History of the Indo-Greek Kingdom

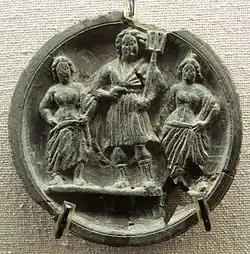
An Indo-Greek stone palette showing Poseidon with attendants. He wears a chiton tunic, a chlamys cape, and boots. 2nd–1st century BCE, Gandhara, Ancient Orient Museum.

To the south, the Greeks occupied the areas of the Sindh and Gujarat down to the region of Surat (Greek: "Saraostus") near Mumbai (Bombay), including the strategic harbour of Barigaza (Bharuch), as attested by several writers (Strabo 11; Periplus of the Erythraean Sea, Chap. 41/47) and as evidenced by coins dating from the Indo-Greek ruler Apollodotus I: